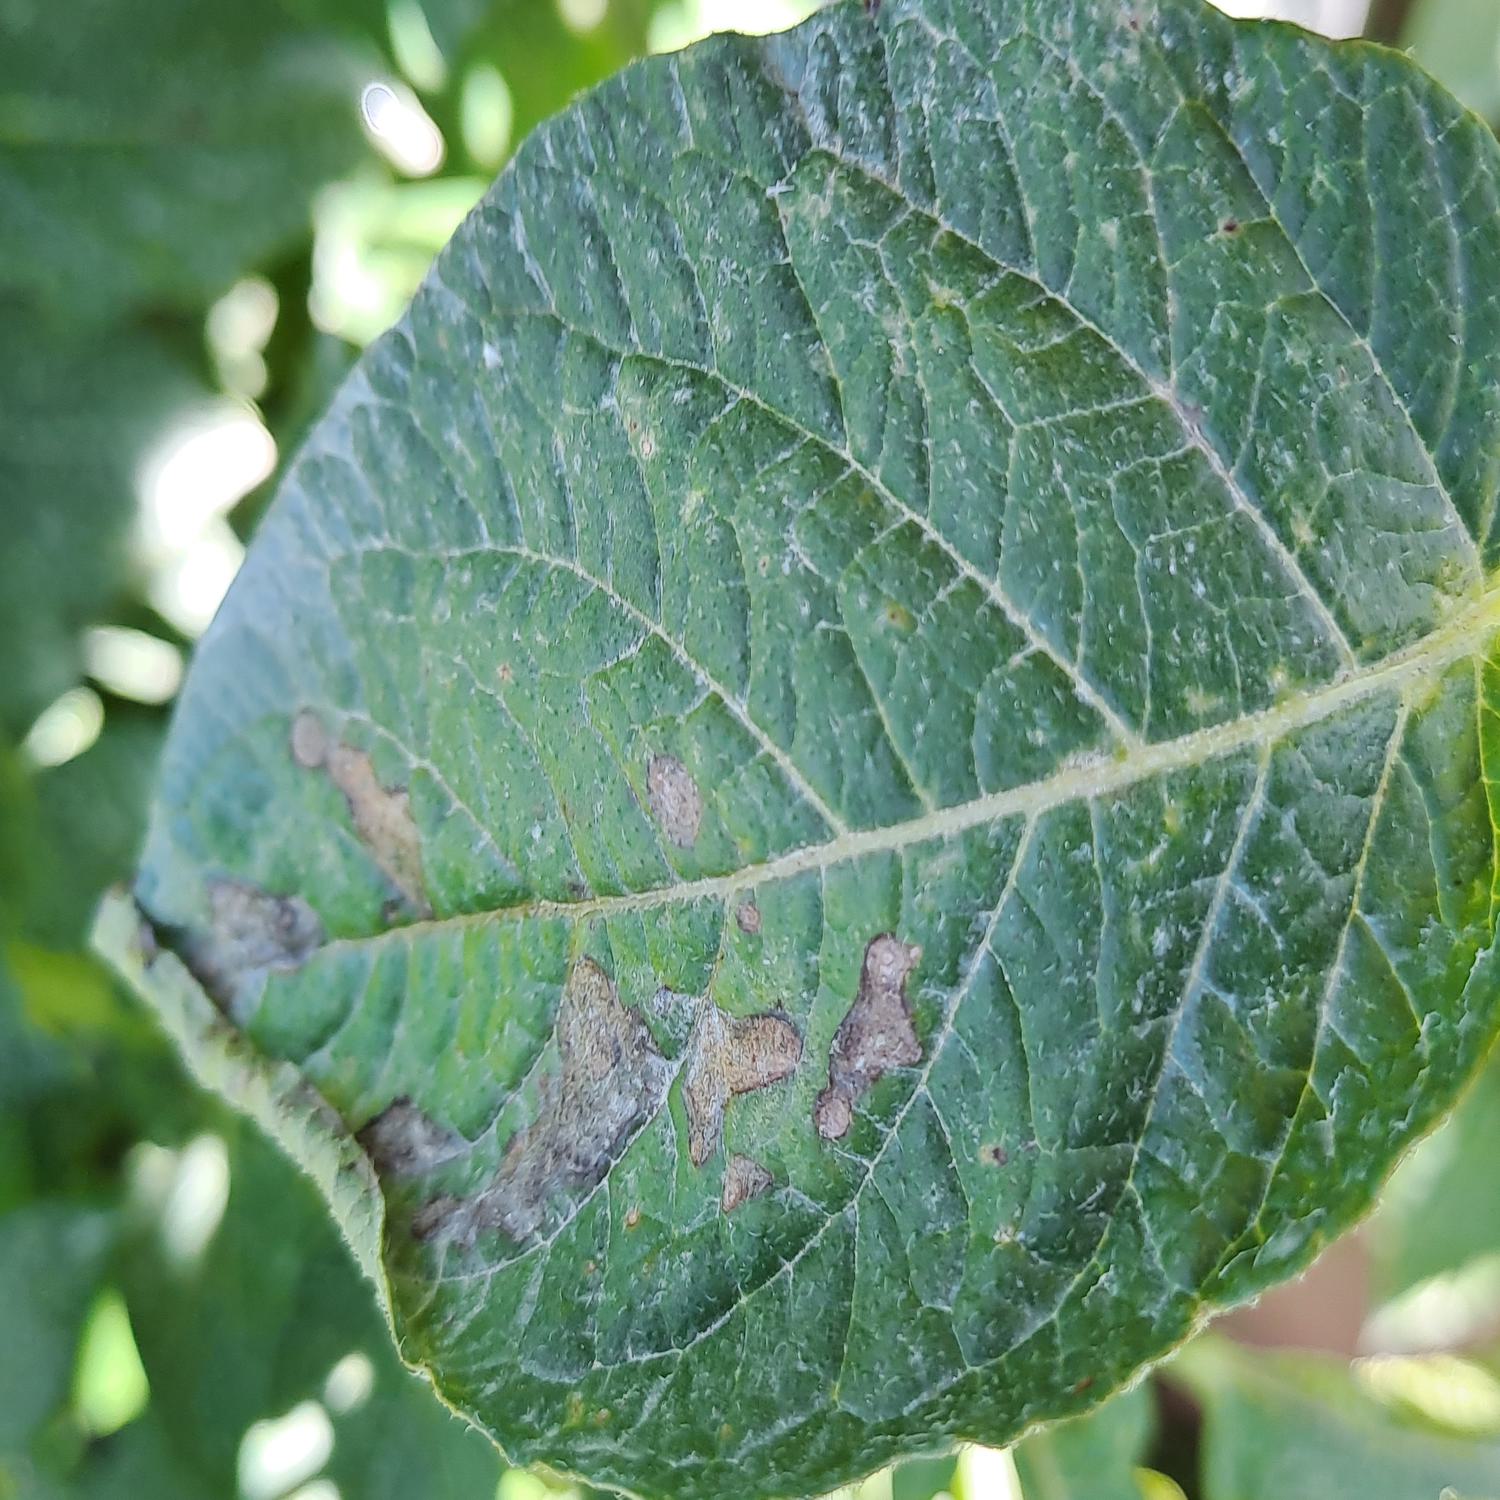
Label: Fungi